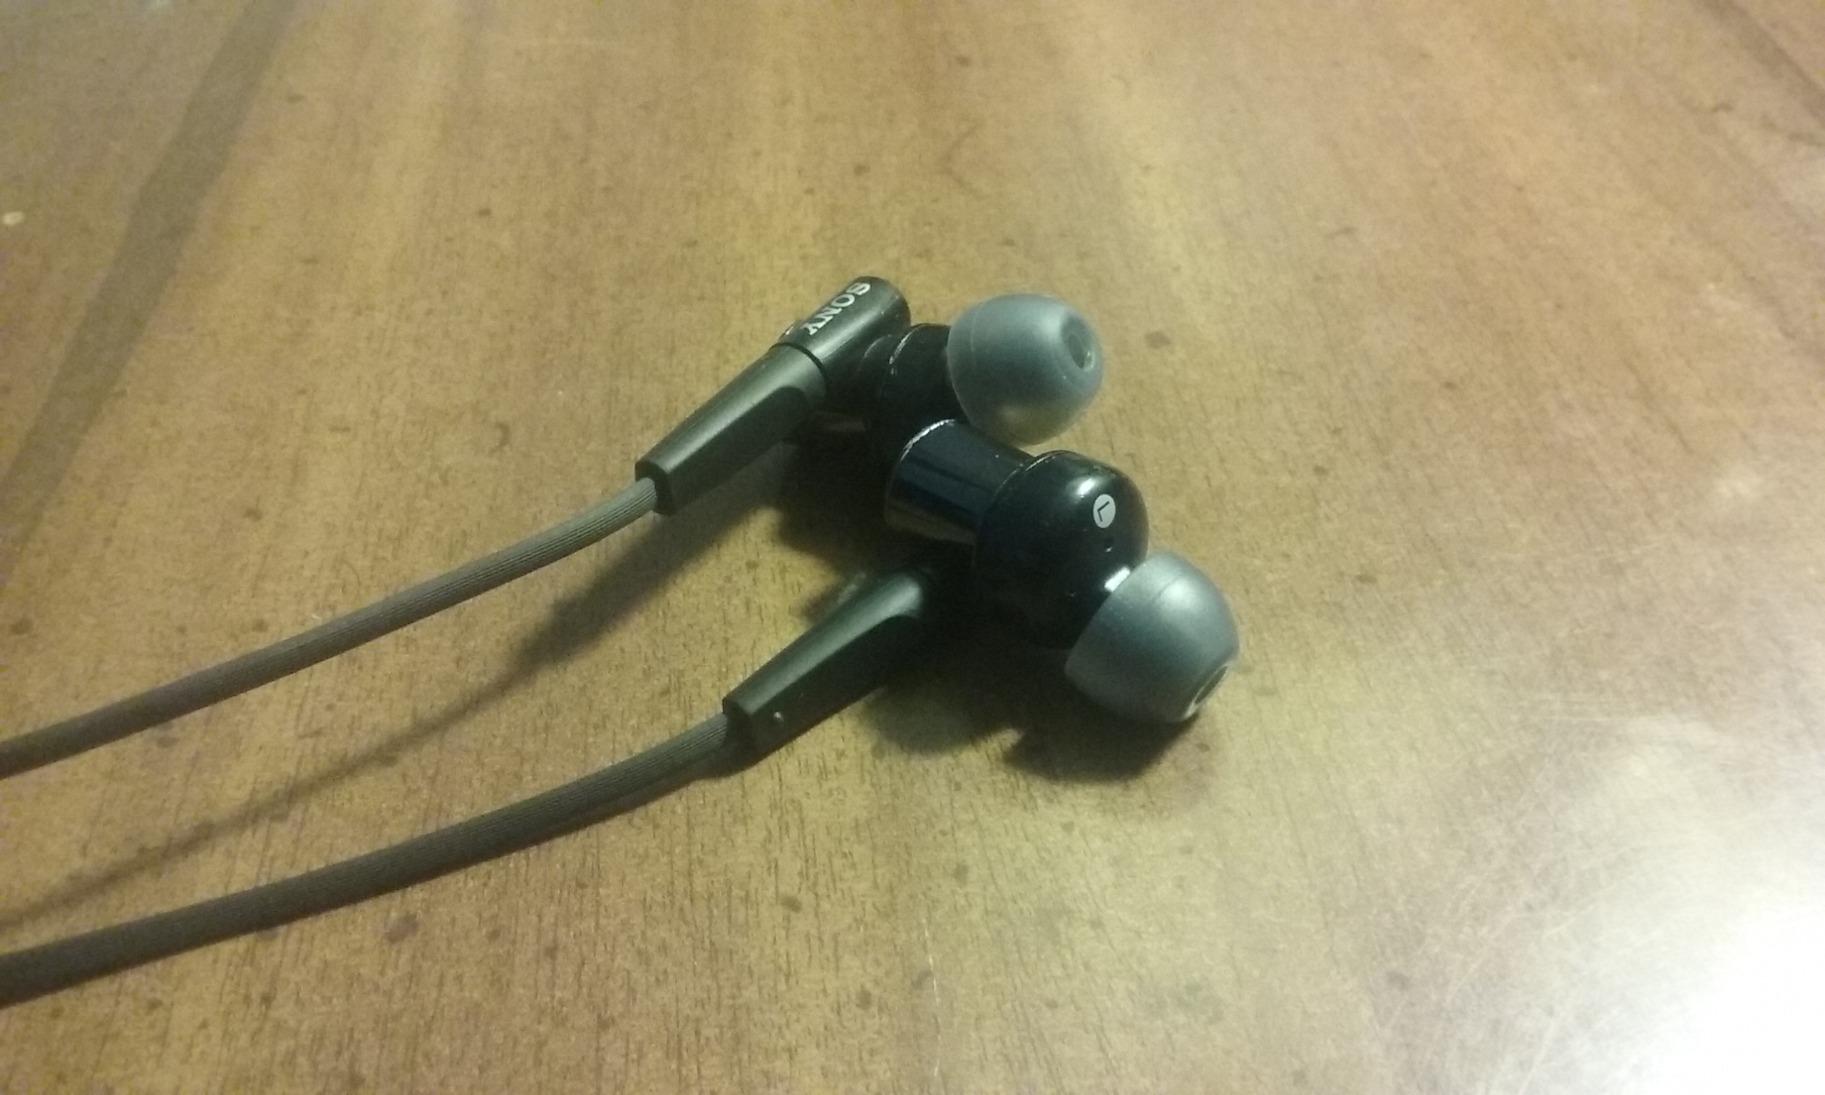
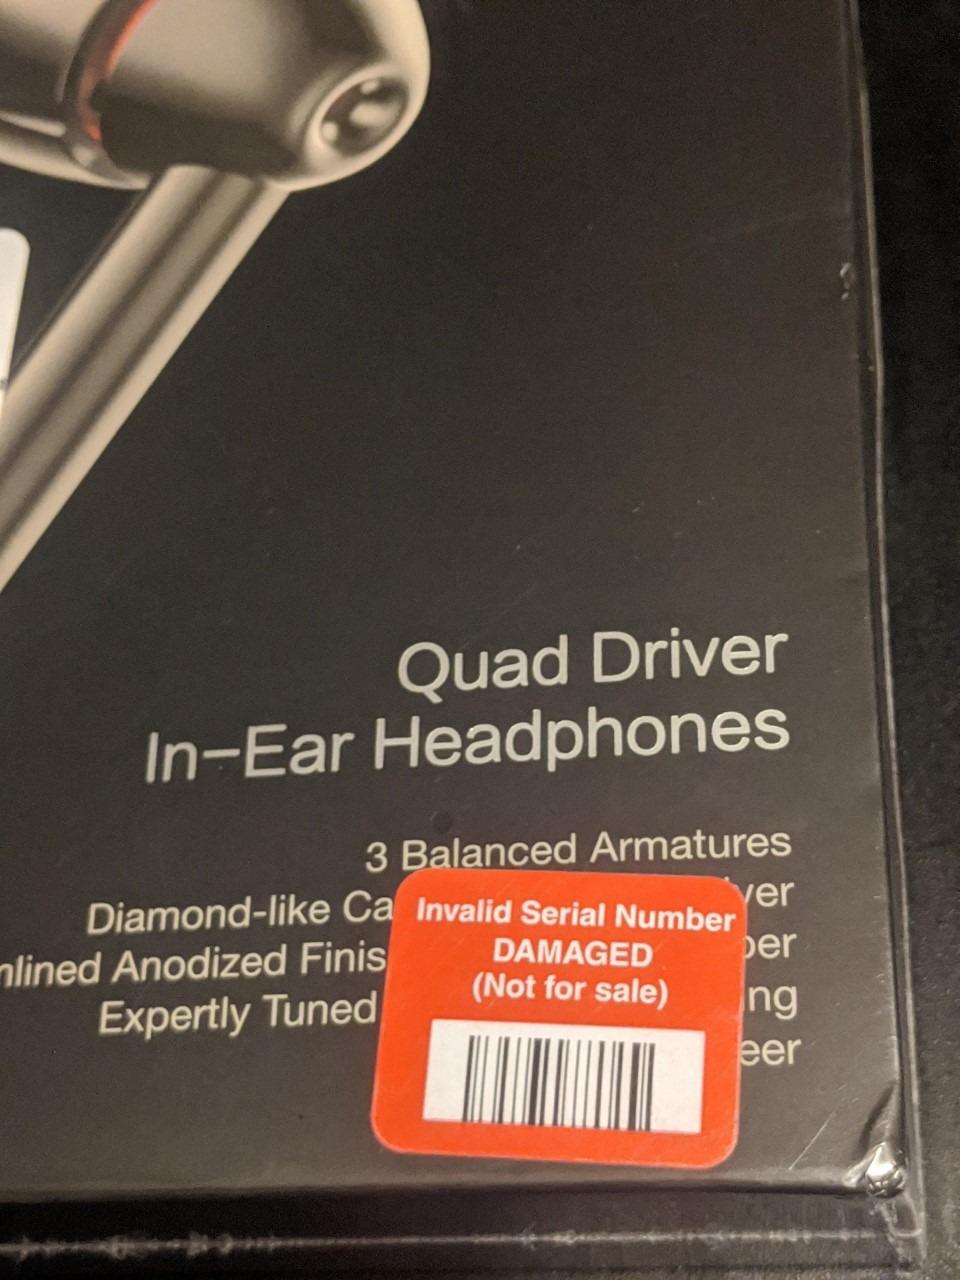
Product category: headphones
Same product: no